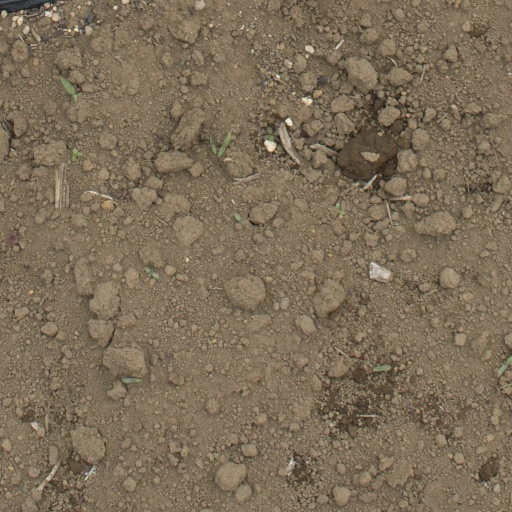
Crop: Jerusalem artichoke